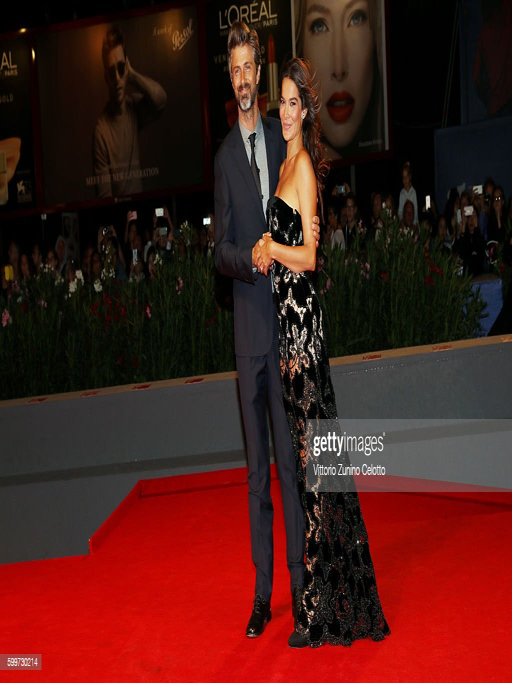
actors attend the premiere during festival at person .